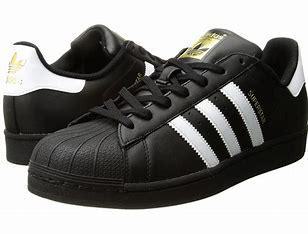
Brand: adidas
Model: originals Adidas Originals Superstar